Sky position (RA, Dec in degrees): 120.768, 25.567
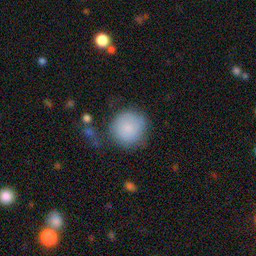
Galaxy morphology: Round Smooth Galaxies